Samuel Miner House

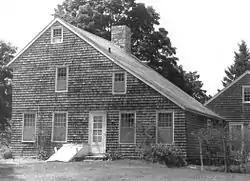
1975 photo

The Samuel Miner House was a historic house on Hewitt Road in North Stonington, Connecticut. Built in 1717, it was a unique and rare example of a house that was constructed of apple, oak, sycamore and chestnut wood, The house was destroyed by fire in April 2003. with a particularly well-preserved late First Period bedchamber. It was listed on the National Register of Historic Places in 1976.